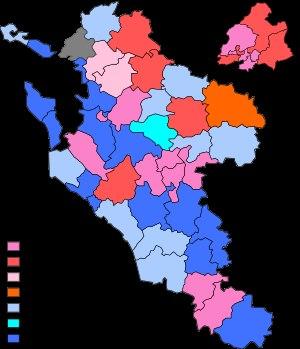
Le conseil départemental de la Charente-Maritime est l'assemblée délibérante du département français de la Charente-Maritime, collectivité territoriale décentralisée. Son siège se situe à La Rochelle.
Les élections départementales ont lieu les 22 et 29 mars 2015.